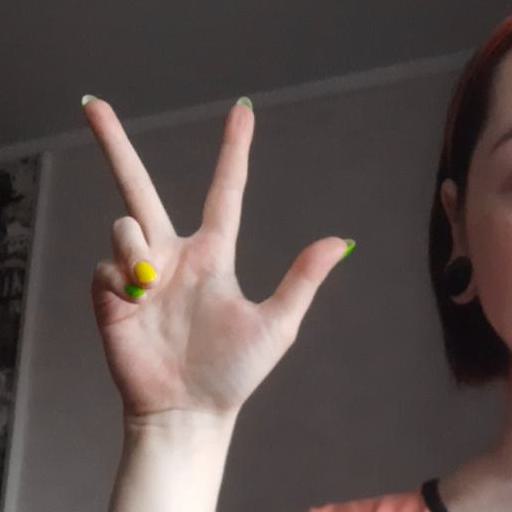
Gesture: three2